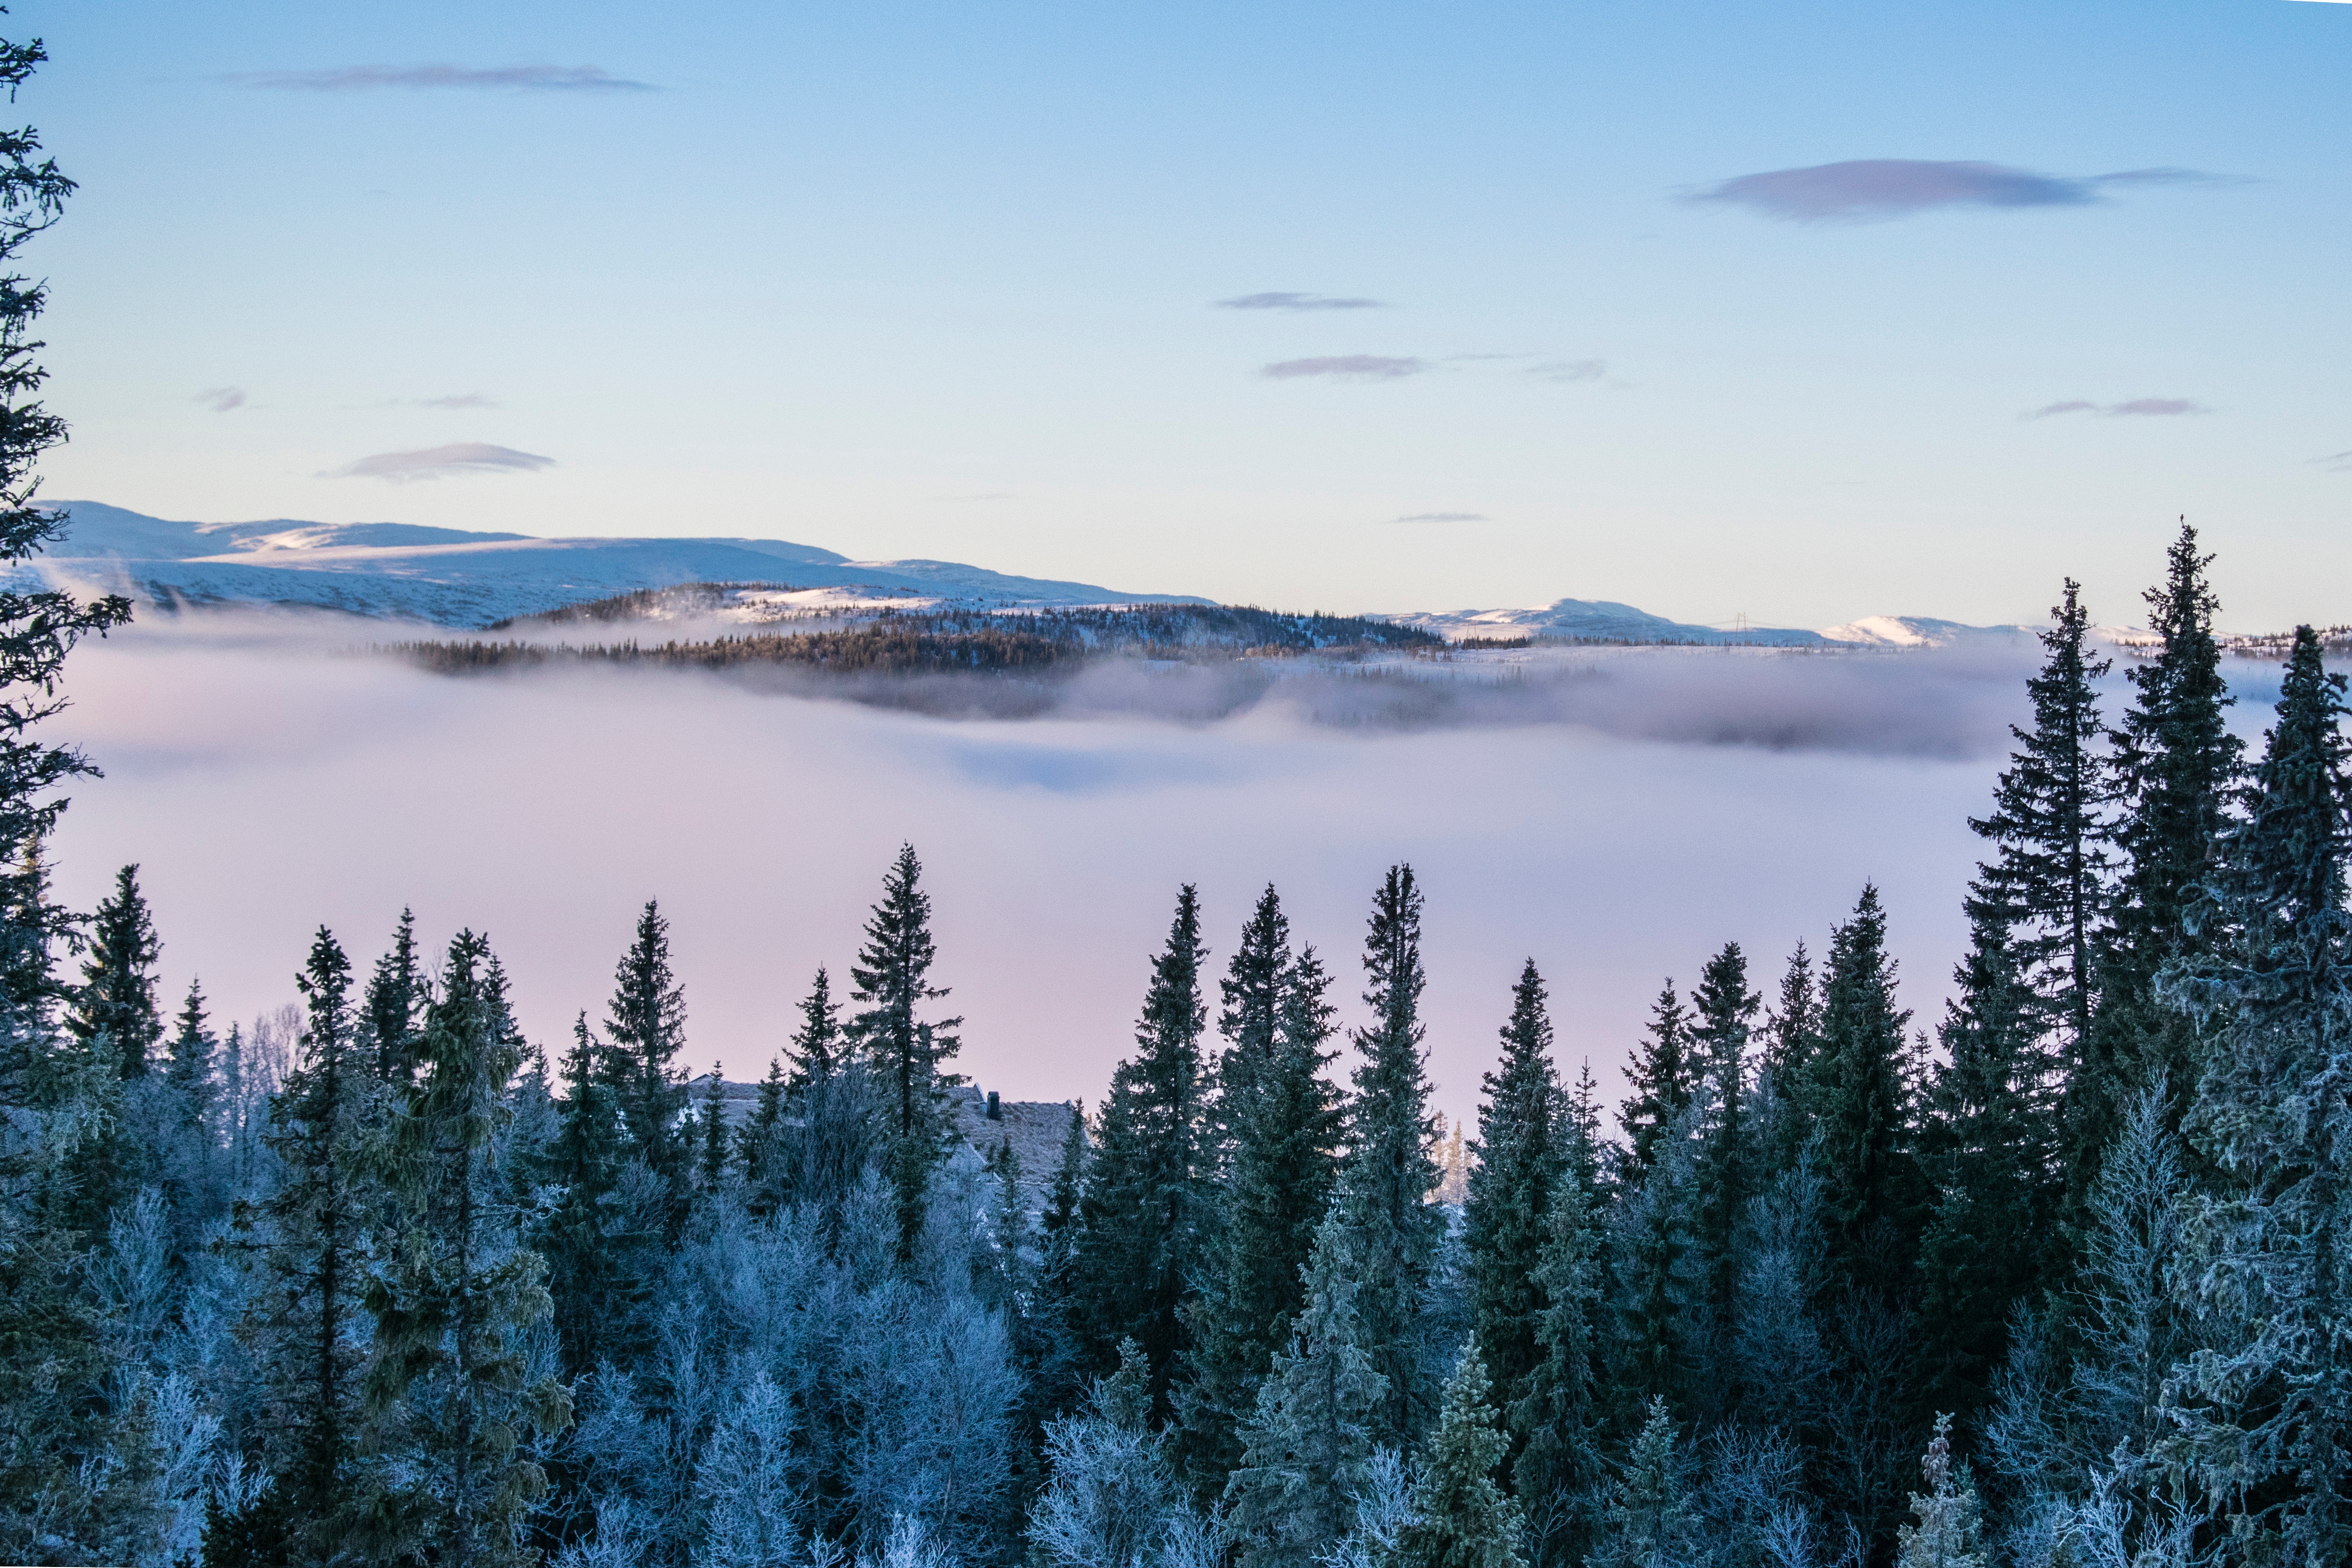
shortleaf black spruce, nature, sky, balsam fir, snow, atmospheric phenomenon, tree, mountainous landforms, mountain, wilderness, spruce fir forest, tropical and subtropical coniferous forests, natural environment, lodgepole pine, winter, biome, forest, natural landscape, Larix lyalliiSubalpine Larch, mist, fog, morning, cloud, American larch, freezing, woody plant, hill station, mountain range, fir, national park, hill, plant, temperate coniferous forest, landscape, evergreen, ridge, conifer, red pine, spruce, fell, pine, pine family, tundra, mount scenery, alps, temperate broadleaf and mixed forest, massif, Northern hardwood forest, summit, lake, glacier